Josefův Důl (Jablonec nad Nisou District)

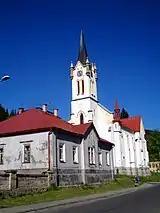
Church of the Transfiguration of Christ

There is a railway station in Josefův Důl. The Josefův Důl–Smržovka local railway starts here.